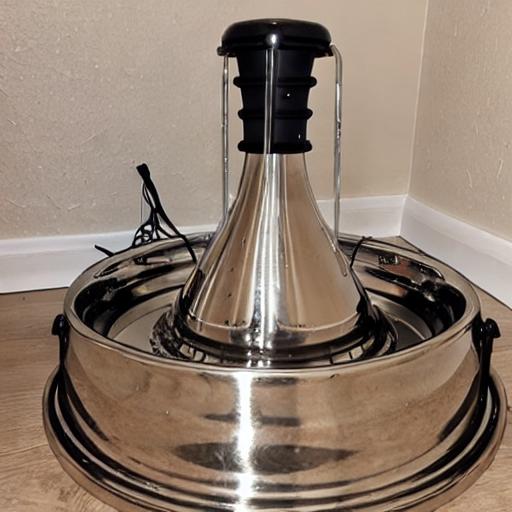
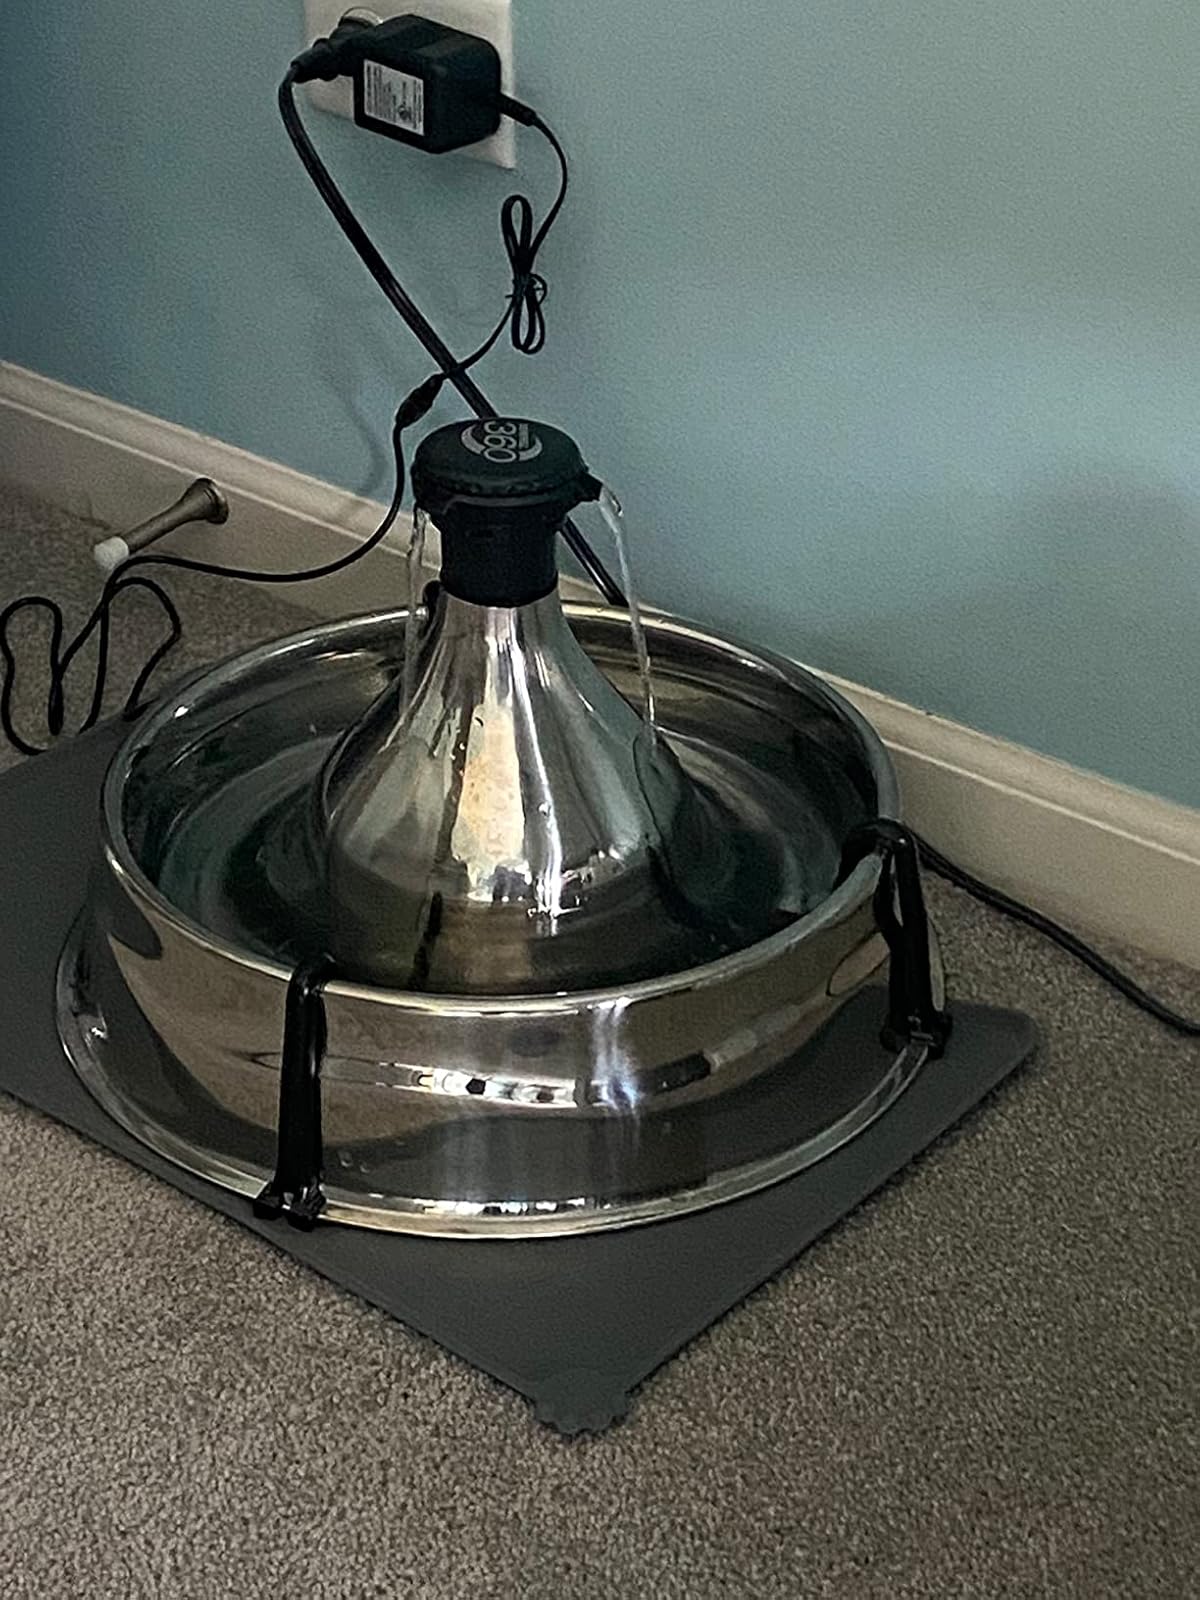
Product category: items_bowl
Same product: no